Saint Nicholas School, Essex

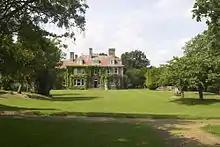
Saint Nicholas School, Old Harlow

Saint Nicholas School was established in 1939 in the hamlet of Churchgate Street, near Old Harlow. The school moved premises to its current site in nearby Hillingdon House, Old Harlow in 1977. It currently educates 500 boys and girls aged 3 to 16.